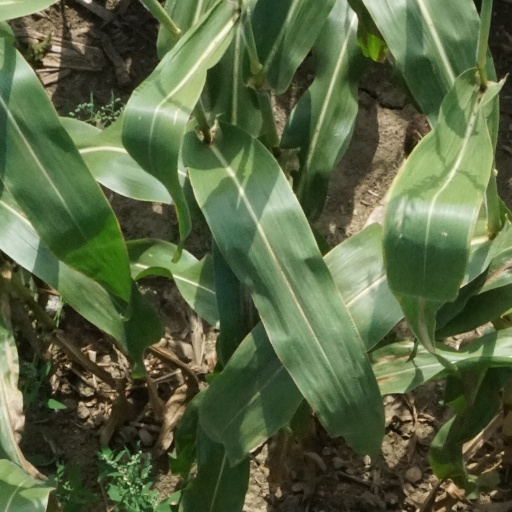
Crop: maize; corn